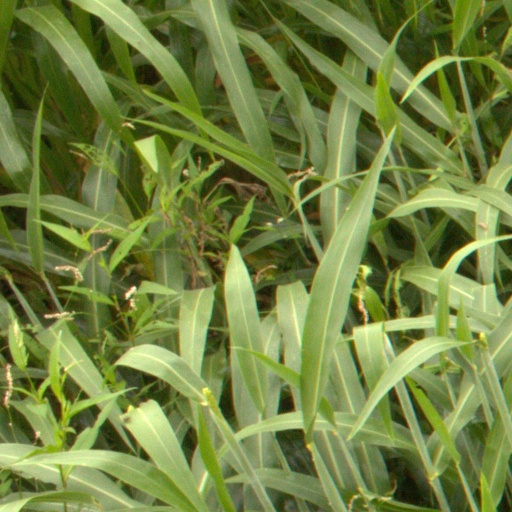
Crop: sorghum